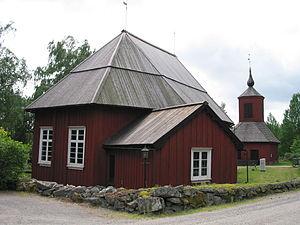
Cet article recense les églises évangéliques-luthériennes de Finlande.